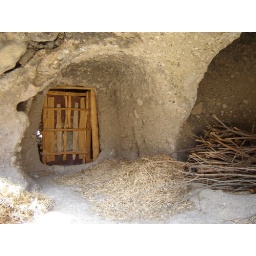
ihlara lived in rock house